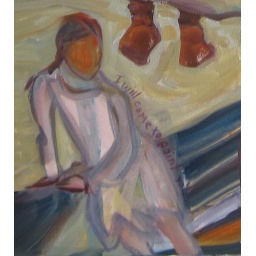
I did put myself in this painting as a little girl slipping into the cold clear waters of Auburn